Disappearance of Madeleine McCann

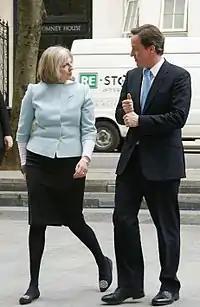
Theresa May (then home secretary) with David Cameron (then prime minister) in 2010

The McCanns met the British Home Secretary Alan Johnson in 2009 to request a review of the case. Johnson commissioned a scoping report from Jim Gamble of CEOP. By March 2010, the Home Office had begun discussions with the Association of Chief Police Officers (ACPO) about setting up a British inquiry.